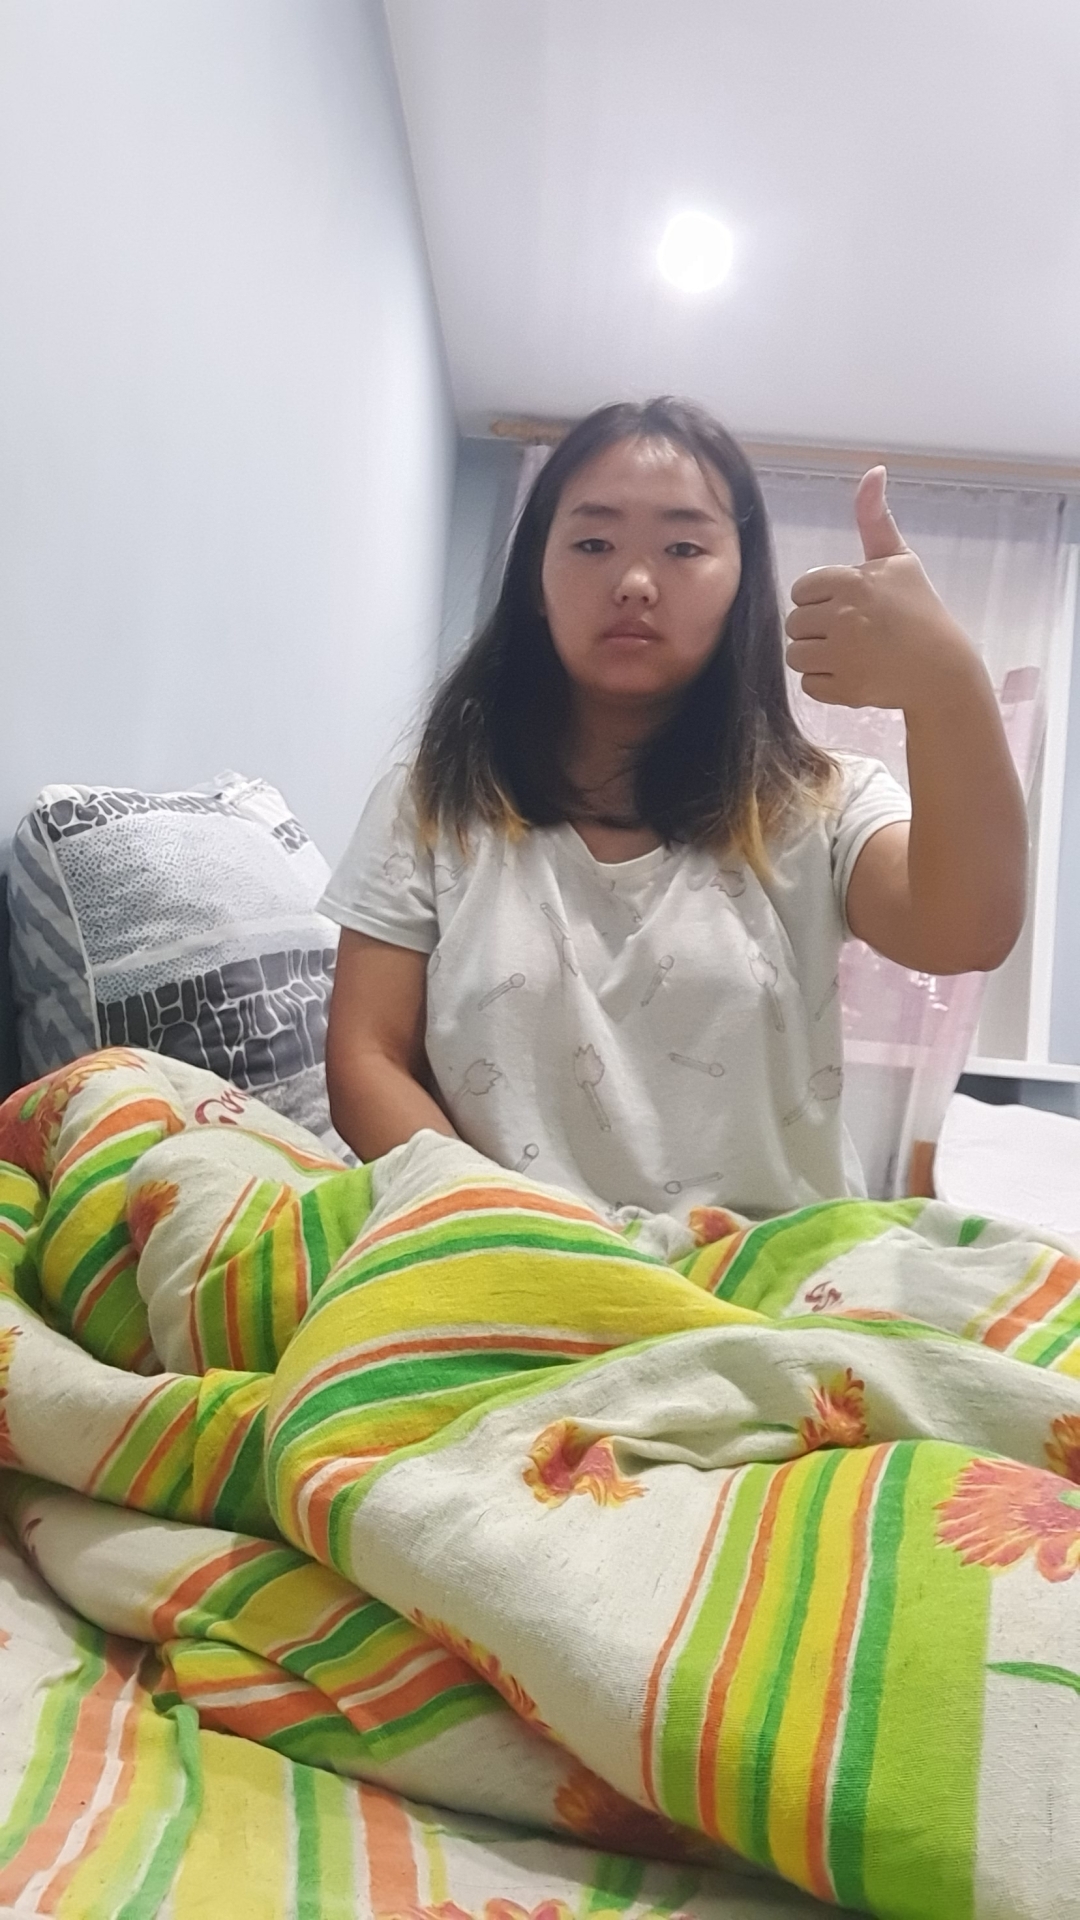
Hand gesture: like